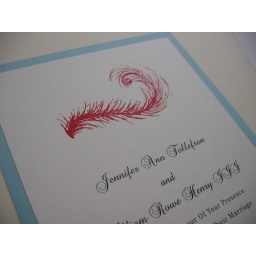
Lovely feather print wedding invitations. Printed in red ink and backed onto a fresh blue paper.